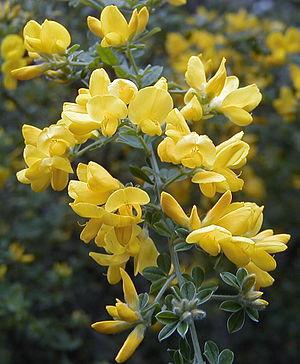
Genista canariensis est une espèce végétale de la famille des Fabaceae, originaire des îles Canaries.